Maryland Route 200

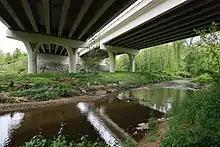
The upstreammost of three crossings of the Northwest Branch Anacostia River

MD 200 then turns more eastward, running towards North Branch Stream Valley Park and passing over the North Branch Rock Creek and a second stream over a bridge. This is the location of the westbound toll gantry. The route enters the Norbeck area and passes under Emory Lane. Just east of there is where a hybrid cloverleaf interchange with MD 97 (Georgia Avenue) is located. A park and ride lot serving MTA Maryland commuter buses is located southwest of this interchange along MD 97. When the road opened in February 2011, it temporarily came to an end at a traffic light located just east of MD 97 at MD 28 (Norbeck Road).